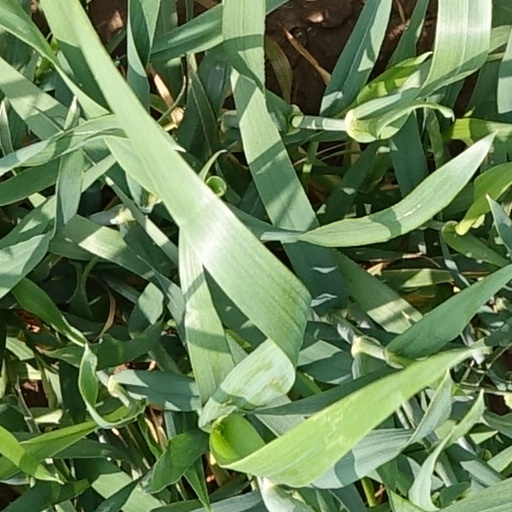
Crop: wheat